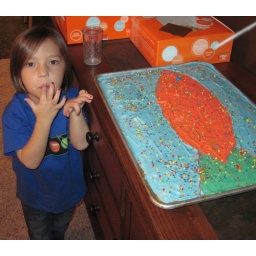
this was her fish cake baked by Grandma Patty